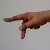
The image shows a hand gesture representing the letter 'P' in Indian Sign Language.